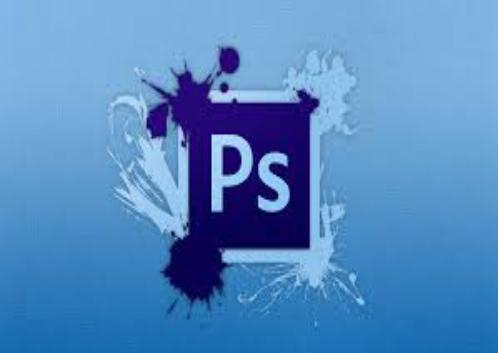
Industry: Others